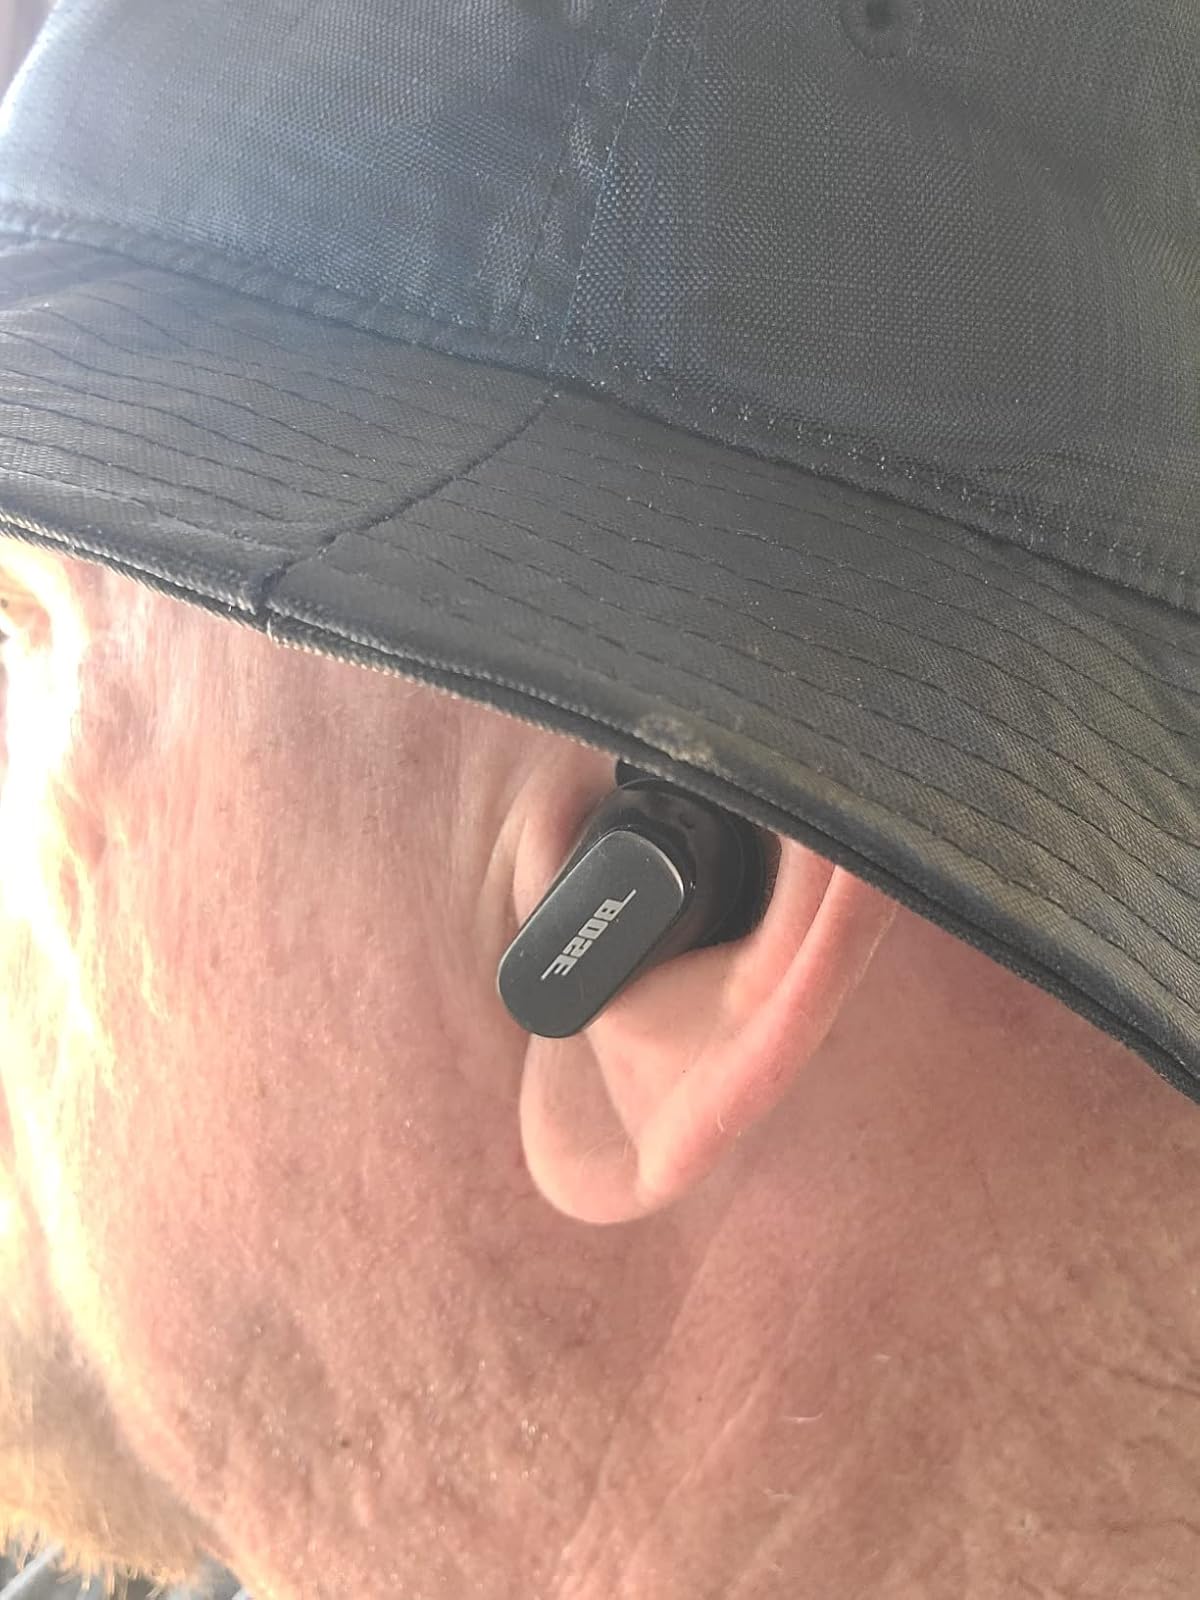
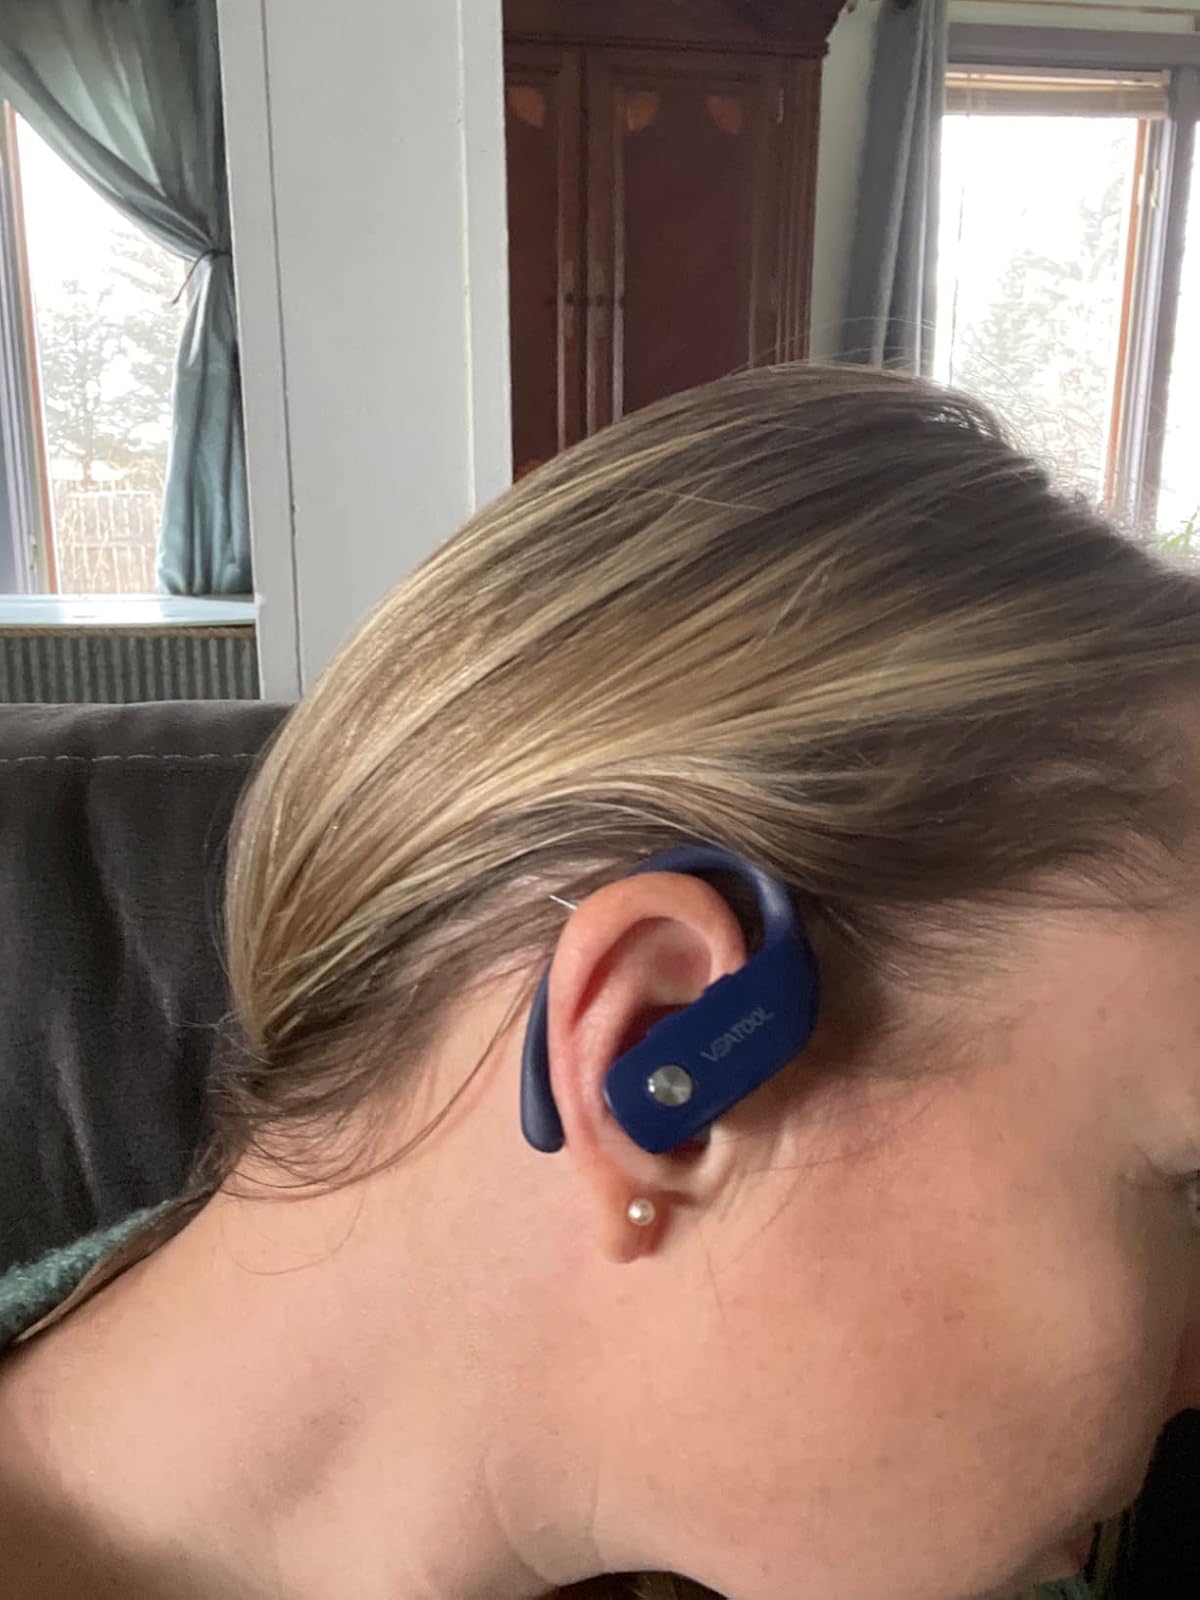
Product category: earbuds
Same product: no